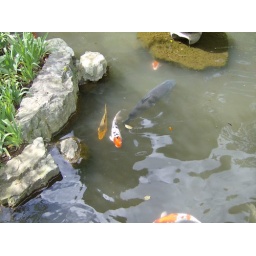
the black fish towards the middle is a little over 2 feet long!!!